Siege of Malta (1798–1800)

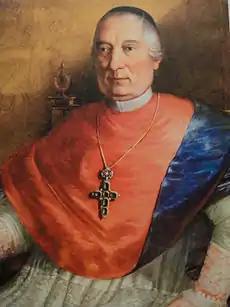
Canon Francesco Saverio Caruana, one of the Maltese insurgent leaders. He later became Bishop of Malta.

On Malta, the French had rapidly dismantled the institutions of the Knights of St. John, including the Roman Catholic Church. Church property was looted and seized to pay for the expedition to Egypt, an act that generated considerable anger among the deeply religious Maltese population. On 2 September 1798, this anger erupted in a popular uprising during an auction of church property, and within days thousands of Maltese irregulars had driven the French garrison into Valletta. Valletta was surrounded by approximately 10,000 irregular Maltese soldiers led by Emmanuele Vitale and Canon Francesco Saverio Caruana. The Maltese were armed with 23 cannon and a small squadron of coastal gunboats. Although there was intermittent skirmishing between the garrison and the Maltese, the fortress was too strong for the irregulars to assault.